Fed Up Queers

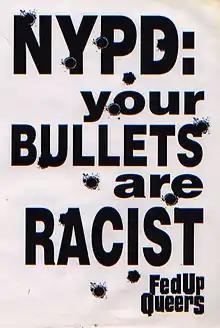
Sticker created after the murder of Amadou Diallo

Fed Up Queers held political funerals for murdered transgender and queer people, and fought restrictive AIDS policies, but focused much of their work on then mayor Rudy Giuliani and the New York City Police Department (NYPD). Fed Up Queers gained notoriety in the media for three actions: